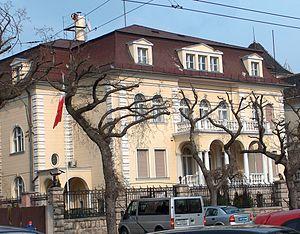
Ambassade d’Iran - Budapest
Voici la liste des représentations diplomatiques de l'Iran à l'étranger.